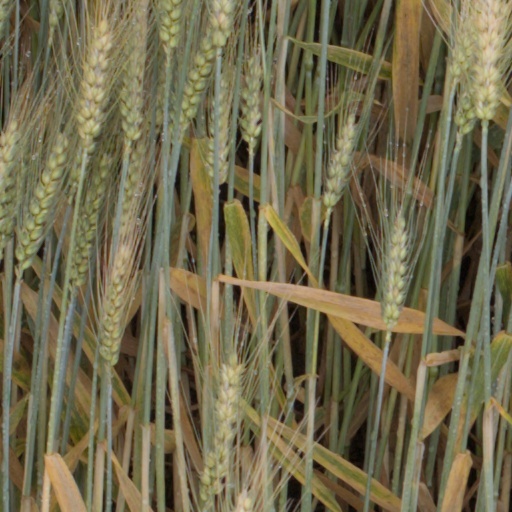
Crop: wheat